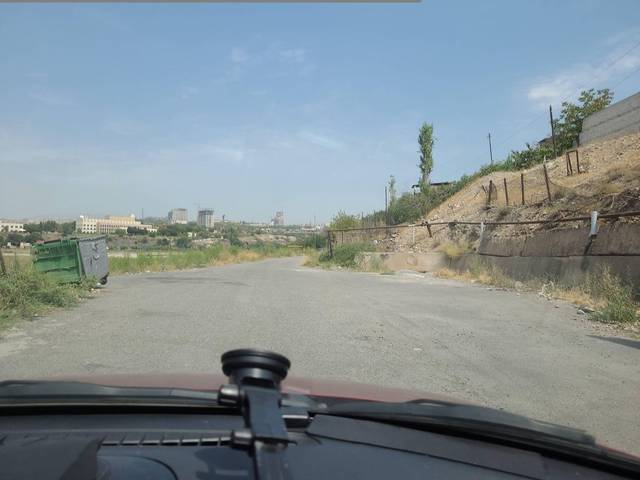
Region: Armenia
Coordinates: 40.159, 44.482